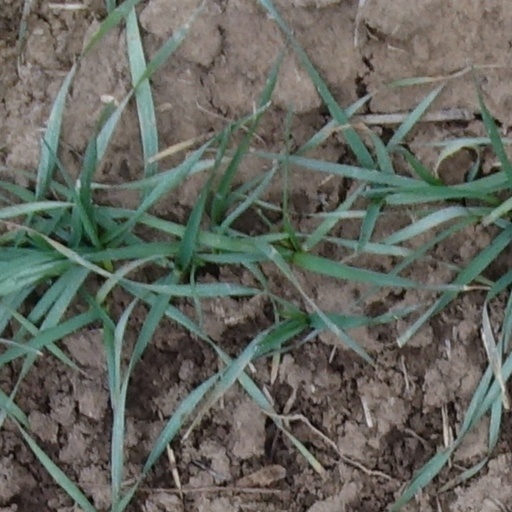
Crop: wheat